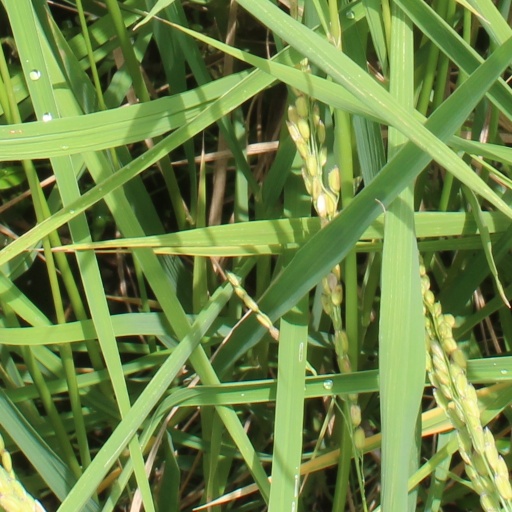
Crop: rice